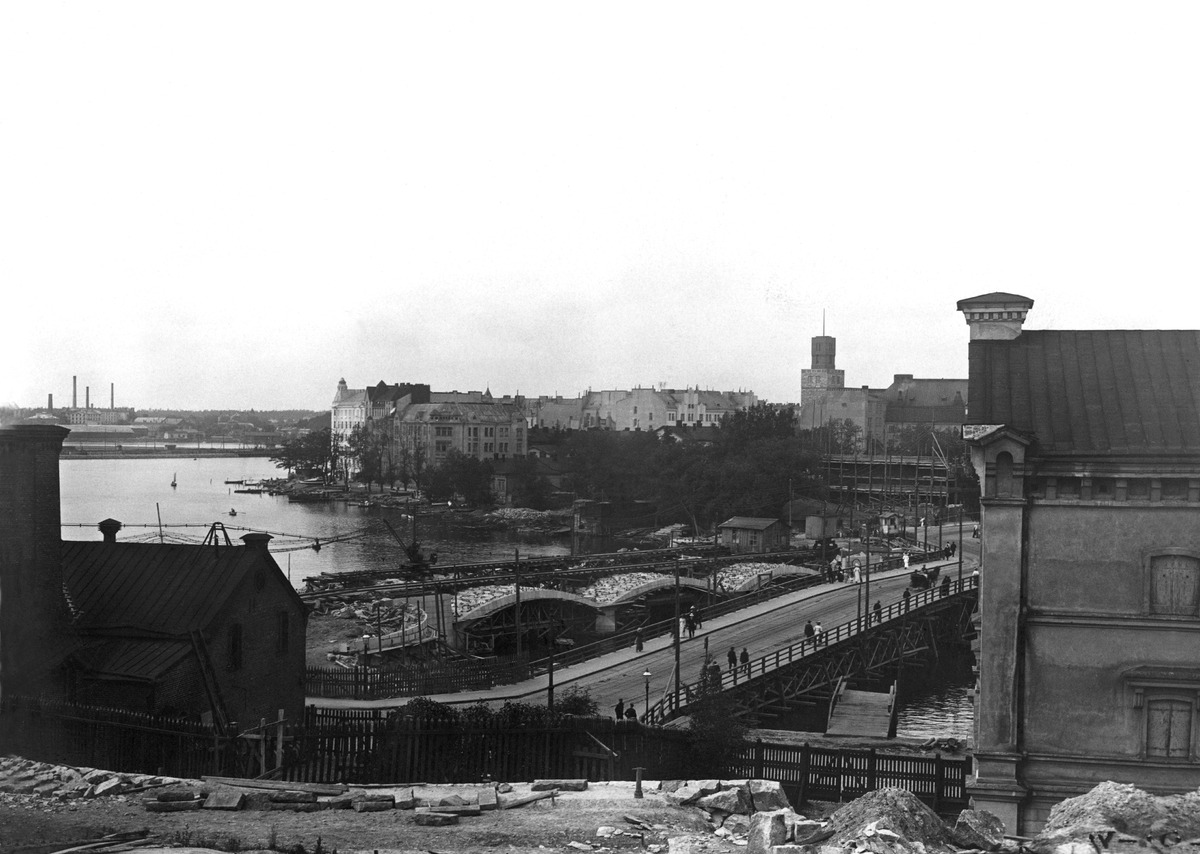
Vanha Pitkäsilta, vas
sisällön kuvaus: Vanha Pitkäsilta, vas. rakennetaan uutta siltaa mustavalkoinen
Ajankohta: kuvausaika 1912
Paikka: Suomi, Uusimaa, Helsinki, Kluuvi Helsinki, Pitkäsilta
Aiheet: sillat, rakentaminen